Luk Chau Shan

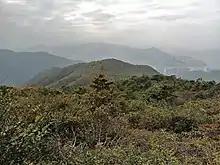
Luk Chau Shan viewed from the east from a nearby hill. Sha Tin Hoi and Tolo Harbour are visible in the background.

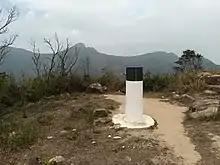
Trigonometrical station at the top of Luk Chau Shan. Ma On Shan is visible in the background.

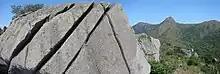
"Sword Test Rock" at Shek Lung Tsai. Ma On Shan is visible in the background.

Luk Chau Shan is a 414 m high hill in Ma On Shan Country Park, Hong Kong.